Surendra Chaurasia

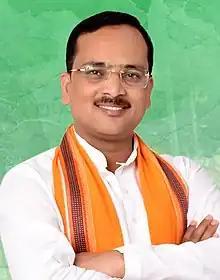

Surendra Chaurasia (born 22 July 1989) is a farmer, turned politician of the Bhartiya Janata Party who is an elected member from Rampur Karkhana Assembly constituency in 2022 in Deoria district of Uttar Pradesh.